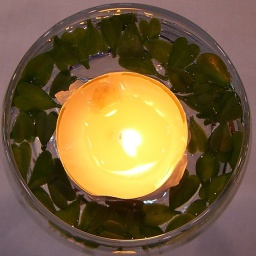
wine glasses on the tables with tealight candles floating in water with leaves sprinkled in the mix as well